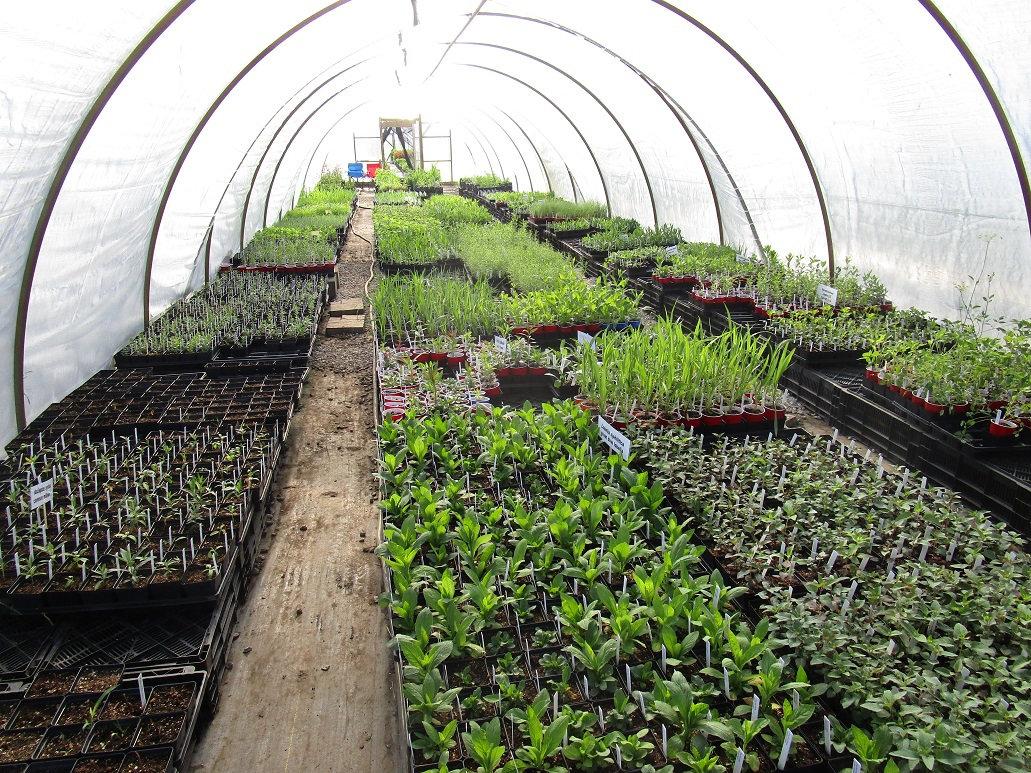
Eneo lililotengenezwa na kuezekwa kwa ustadi, lililo mfano wa kitalu ama bustani, iliyopandwa miche midogo iliyoota na kuchipua kwa rangi ya kijani kibichi, ikiashiria kuwa ni eneo maalumu linalotumika na wakulima kwa ajili ya shughuli za kilimo.